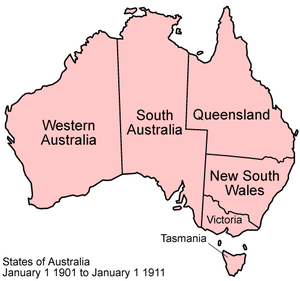
Cet article recense l'évolution territoriale de l'Australie, de façon chronologique. Il liste les modifications internes et externes des colonies, puis des territoires et États de l'Australie, avant et après la formation de l'actuelle fédération.